Federal law enforcement in the United States

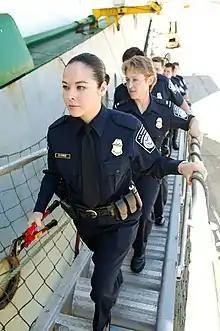
U.S. Customs and Border Protection (CBP) officers going aboard a ship to examine cargo

The federal government of the United States empowers a wide range of federal law enforcement agencies (informally known as the "Feds") to maintain law and public order related to matters affecting the country as a whole.